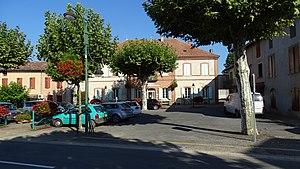
Mairie de Brens dans le Tarn
Brens est une commune française située dans le département du Tarn, en région Occitanie.